Conquistador

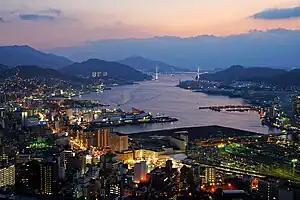
Nagasaki in Japan was founded in 1570 by Portuguese explorers

Afonso de Albuquerque set sail in April 1511 from Goa to Malacca with a force of 1,200 men and seventeen or eighteen ships. Following his capture of the city on 24 August 1511, it became a strategic base for Portuguese expansion in the East Indies; consequently the Portuguese were obliged to build a fort they named "A Famosa" to defend it. That same year, the Portuguese, desiring a commercial alliance, sent an ambassador, Duarte Fernandes, to the Kingdom of Ayutthaya, where he was well received by King Ramathibodi II. In 1526, a large force of Portuguese ships under the command of Pedro Mascarenhas was sent to conquer Bintan, where Sultan Mahmud was based. Earlier expeditions by Diogo Dias and Afonso de Albuquerque had explored that part of the Indian Ocean, and discovered several islands new to Europeans. Mascarenhas served as Captain-Major of the Portuguese colony of Malacca from 1525 to 1526, and as viceroy of Goa, capital of the Portuguese possessions in Asia, from 1554 until his death in 1555. He was succeeded by Francisco Barreto, who served with the title of "governor-general".